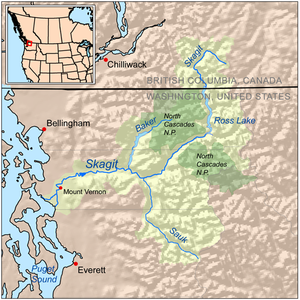
Le Skagit est un fleuve qui prend sa source en Colombie-Britannique avant de rejoindre l'État de Washington pour finalement se jeter dans le Puget Sound, une baie de l’océan Pacifique.
La rivière Sauk est une rivière d'environ 72 km qui s'écoule dans l'État de Washington au nord-ouest des États-Unis.